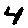
Label: 4